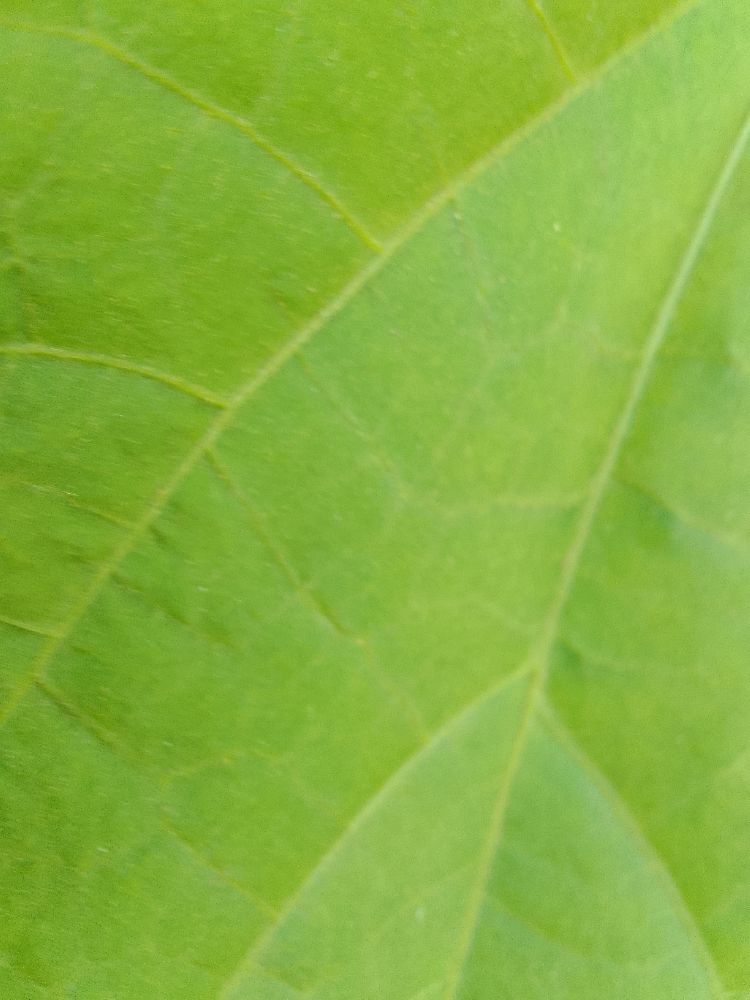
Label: healthy